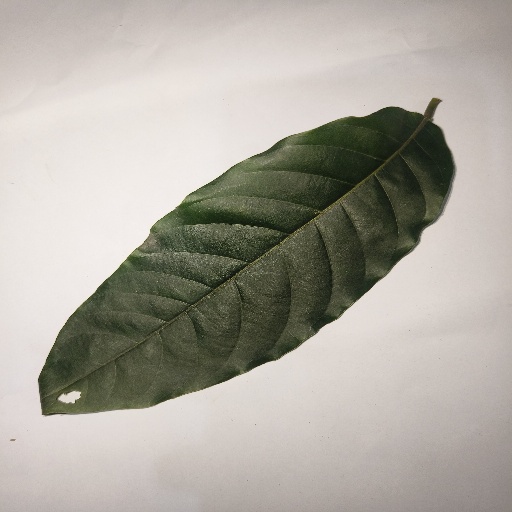
Species: HariTaki
Leaf condition: Shot Hole